Charles Lovejoy House

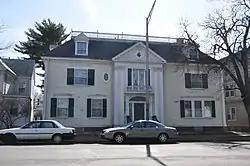

The Charles Lovejoy House is a historic house at 64 Broad Street in Lynn, Massachusetts. The -story Colonial Revival mansion was built in 1893 for Doctor Charles Lovejoy, one of the founders of Lynn Hospital. It features a Palladian entrance with pilasters topped by a triangular pediment surrounding a recessed entry. The entry is flanked by wings that have two windows on the first floor, one on the second, and then gable-dormered windows at the top.